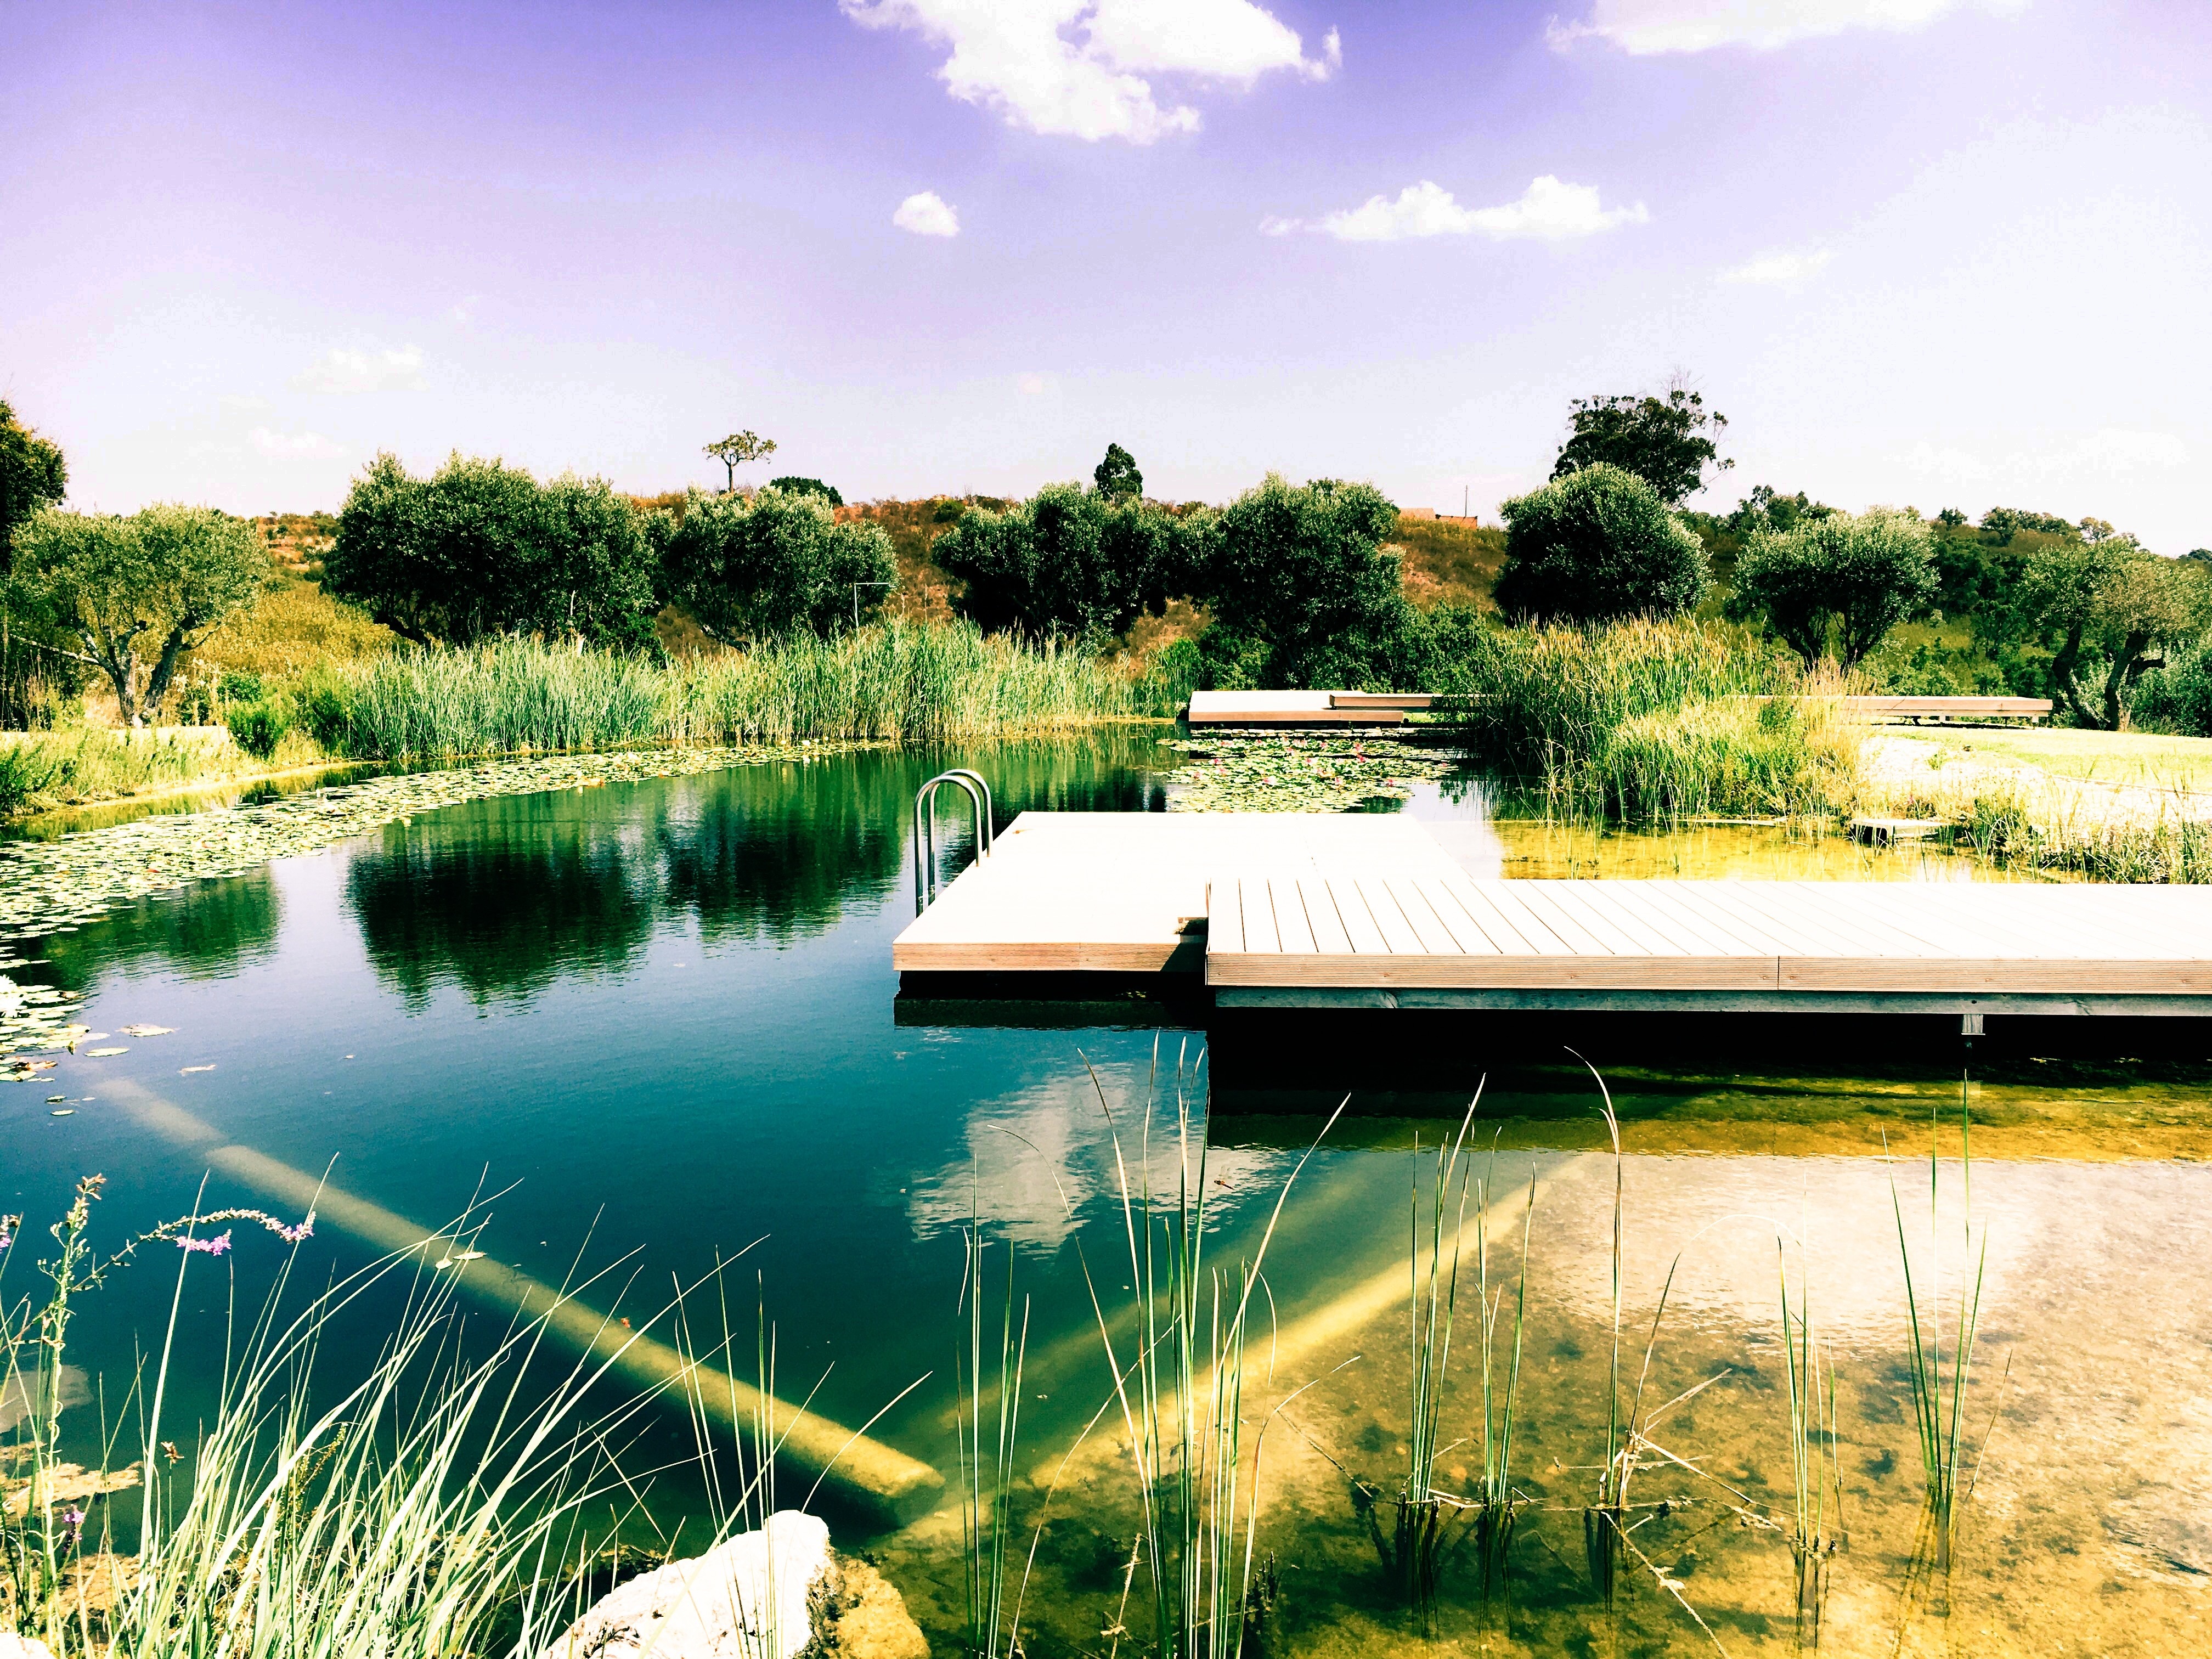
water, grass, lake, pond, reflection, swimming pool, reservoir, waterway, estate